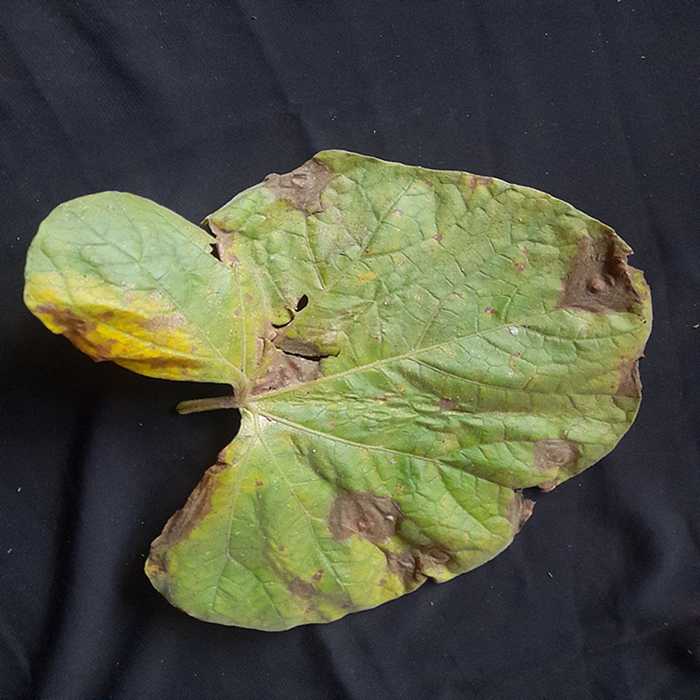
Plant: Bottle gourd
Label: Downey mildew